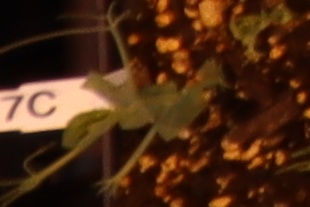
Label: Field Pea